Barbara Burger

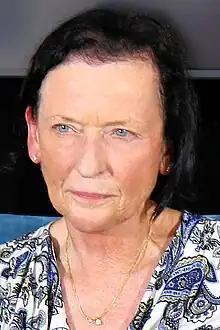
Burger in 2023

Barbara Burger is an American chemist who is Energy Director and former President of Chevron Technology Ventures at Chevron Corporation. She was awarded the California Institute of Technology Alumni Award in 2021.